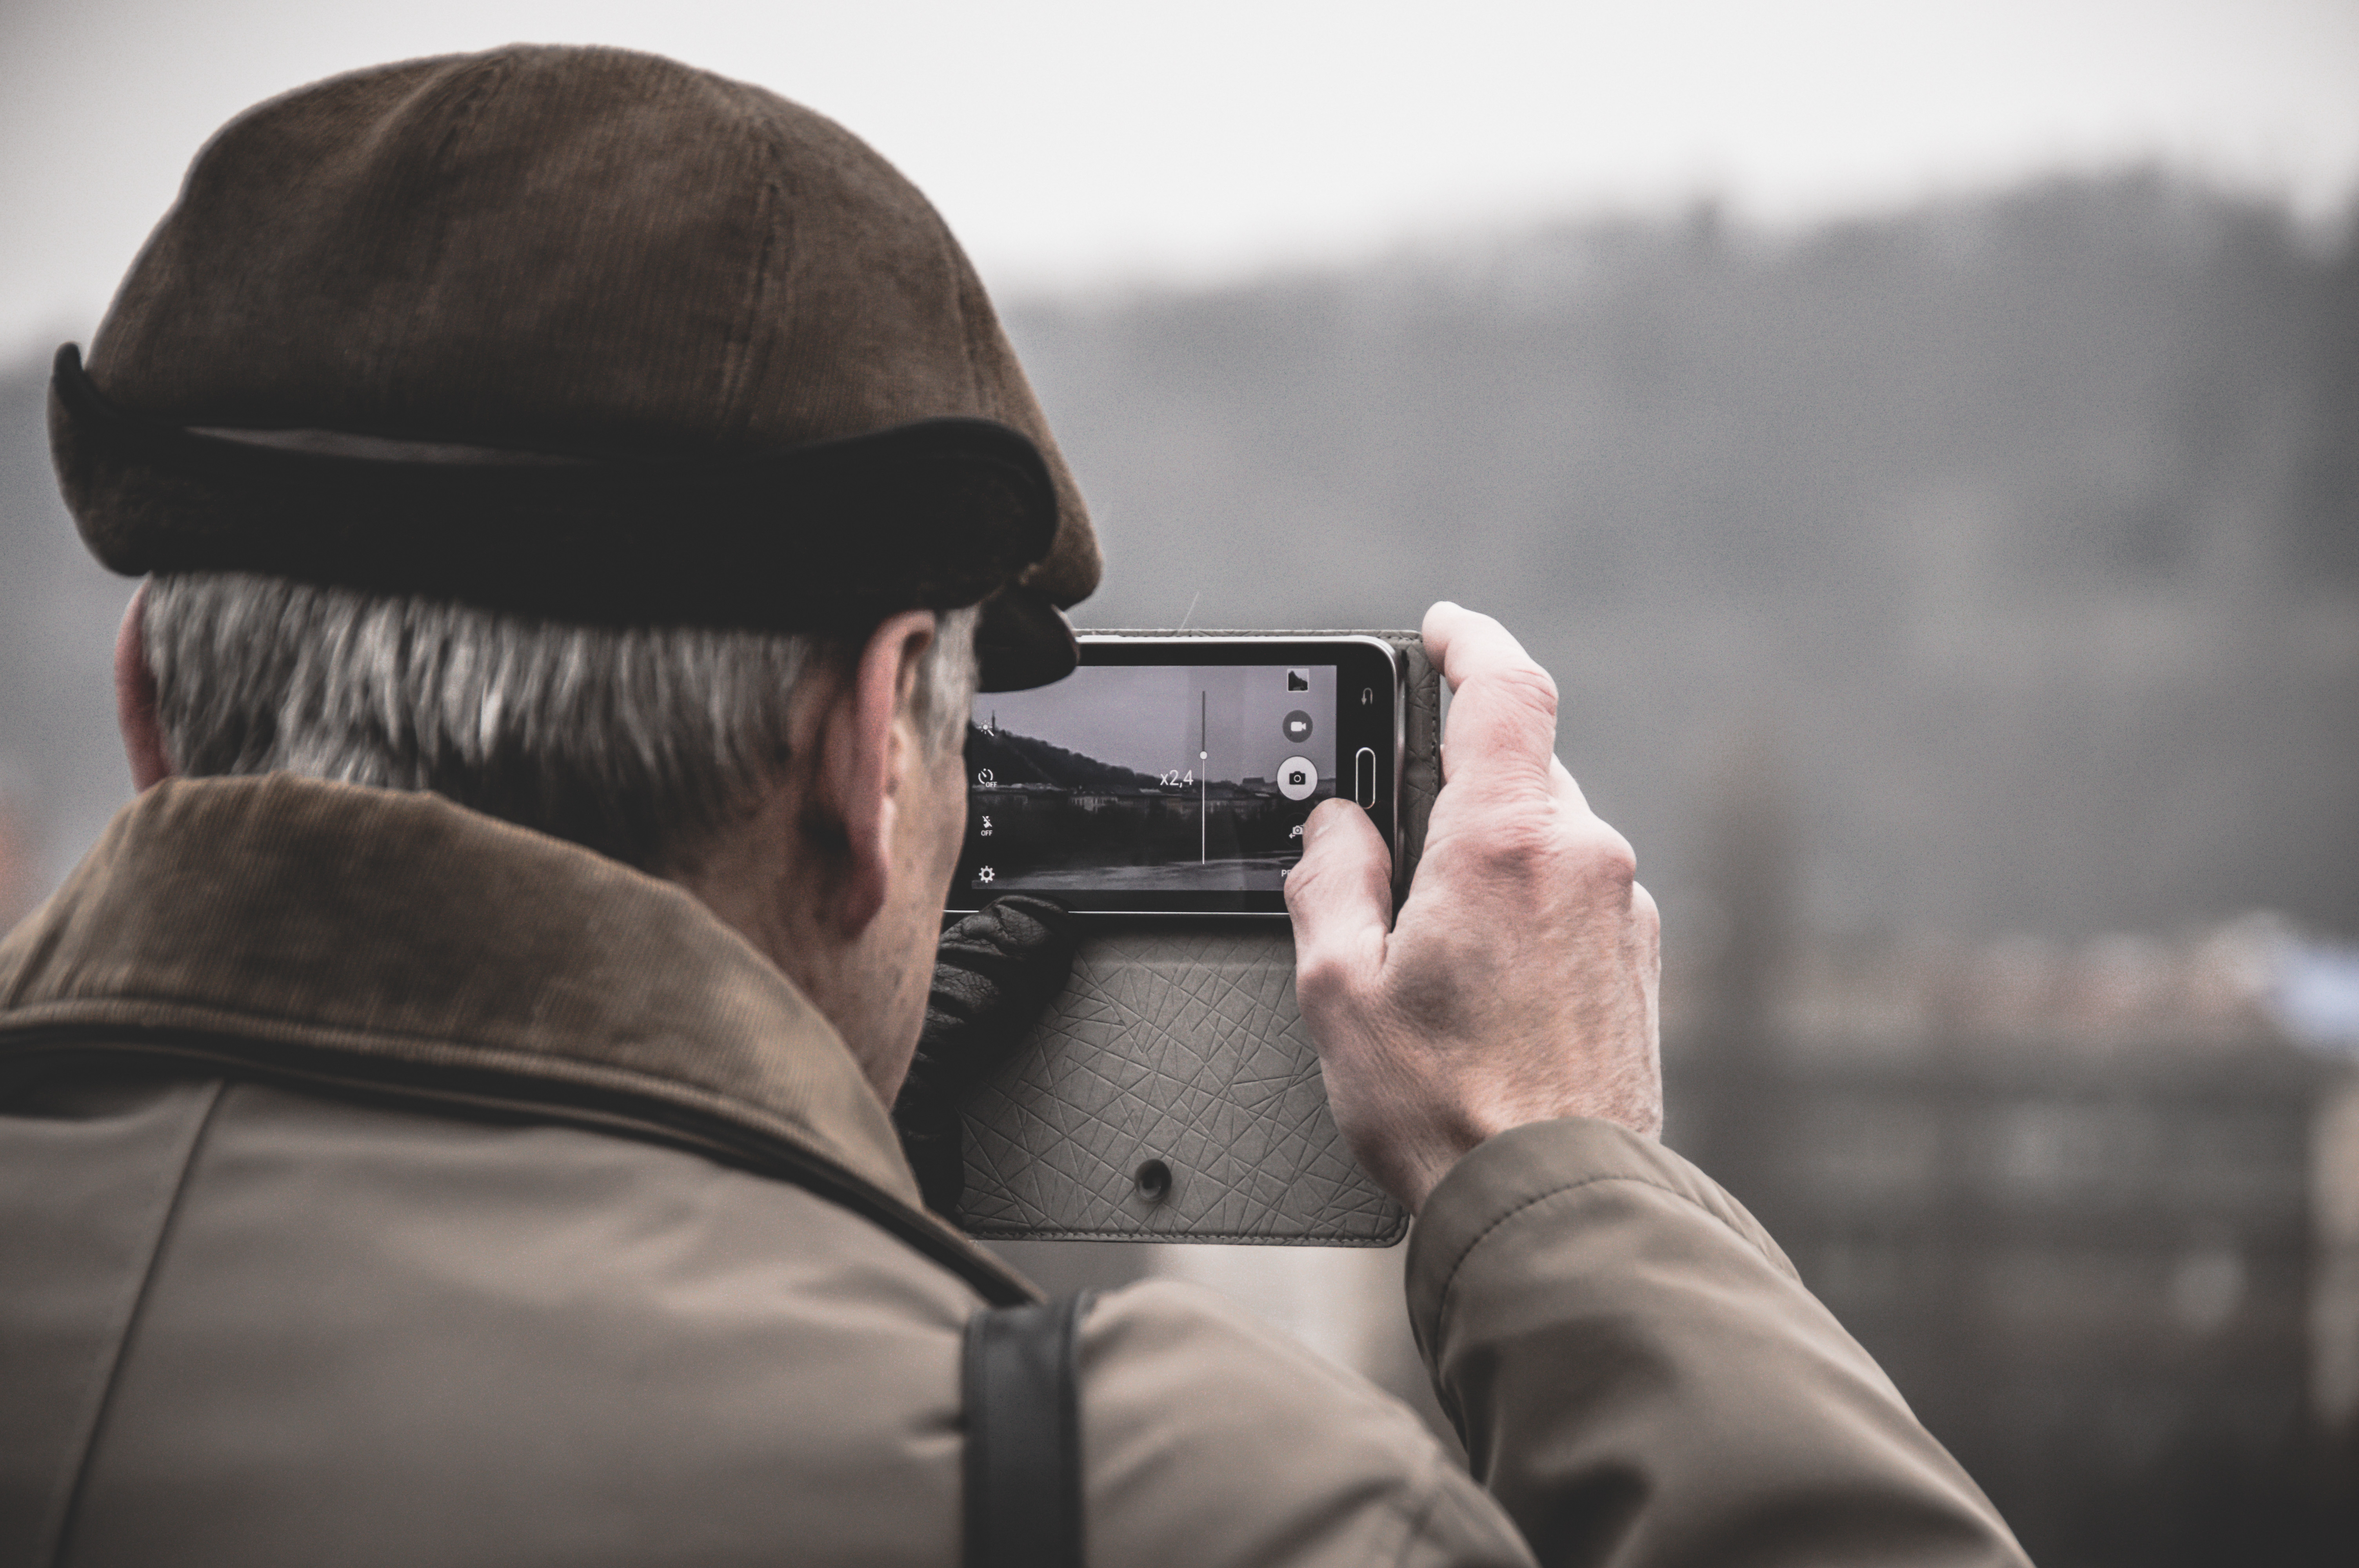
iphone, man, photography, male, guy, military, portrait, soldier, black, cell phone, reflex camera, photograph, interaction, cinematographer, single lens reflex camera, facial hair